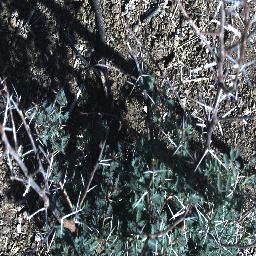
Label: prickly_acacia